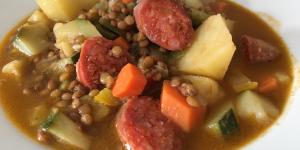
lentejas con chorizo y verduras